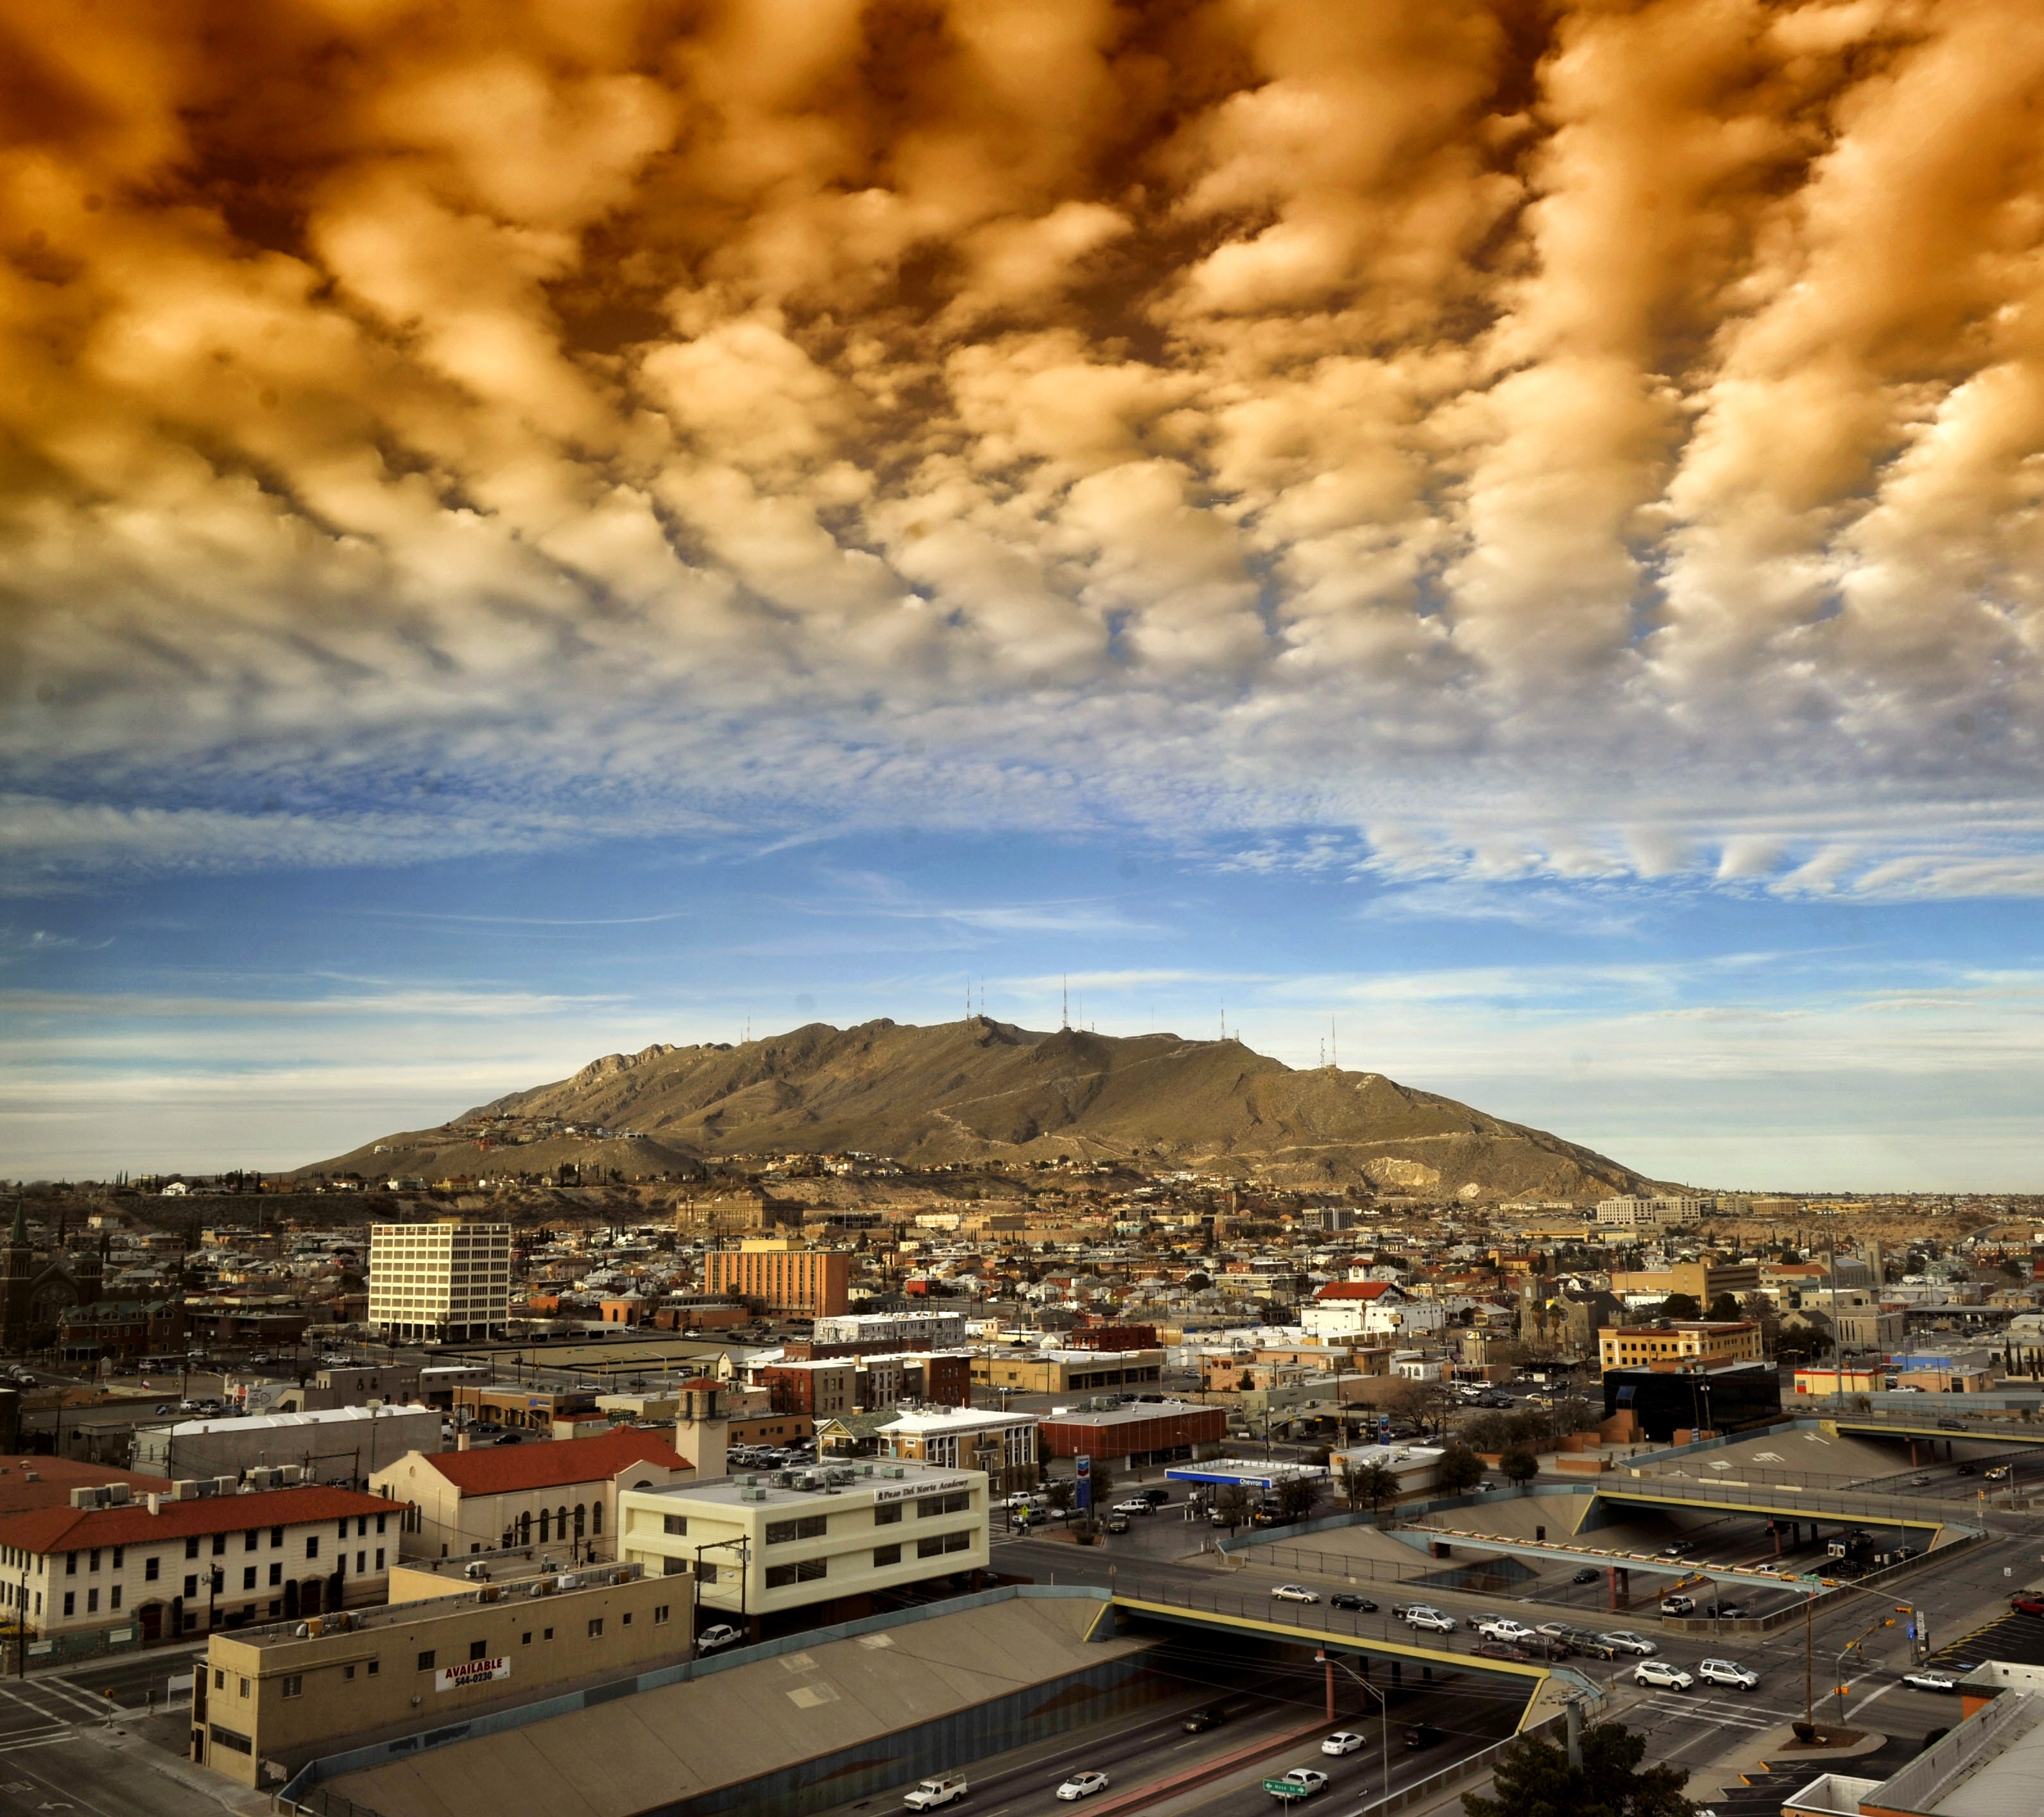
landscape, horizon, cloud, architecture, sky, skyline, photography, sunlight, morning, city, urban, cityscape, dusk, evening, reflection, outside, clouds, buildings, texas, cities, aerial photography, el paso